Künsberg

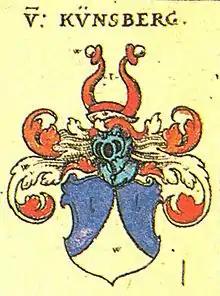
Coat of arms in Siebmachers Wappenbuch

The Künsberg family was an old German noble family of knights from the Franconian Forest and Upper Franconia.